Altamura

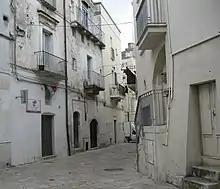
View of a street in the old town

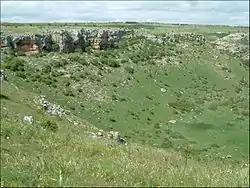
Pulo di Altamura - A large doline in Altamura's territory.

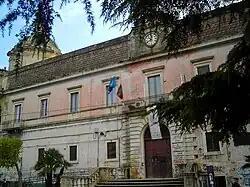
The classical lyceum "Cagnazzi"

Altamura is a town and "comune" of Apulia, in southern Italy. It is located on one of the hills of the Murge plateau in the Metropolitan City of Bari, southwest of Bari, close to the border with Basilicata. , its population amounts to 70,595 inhabitants.